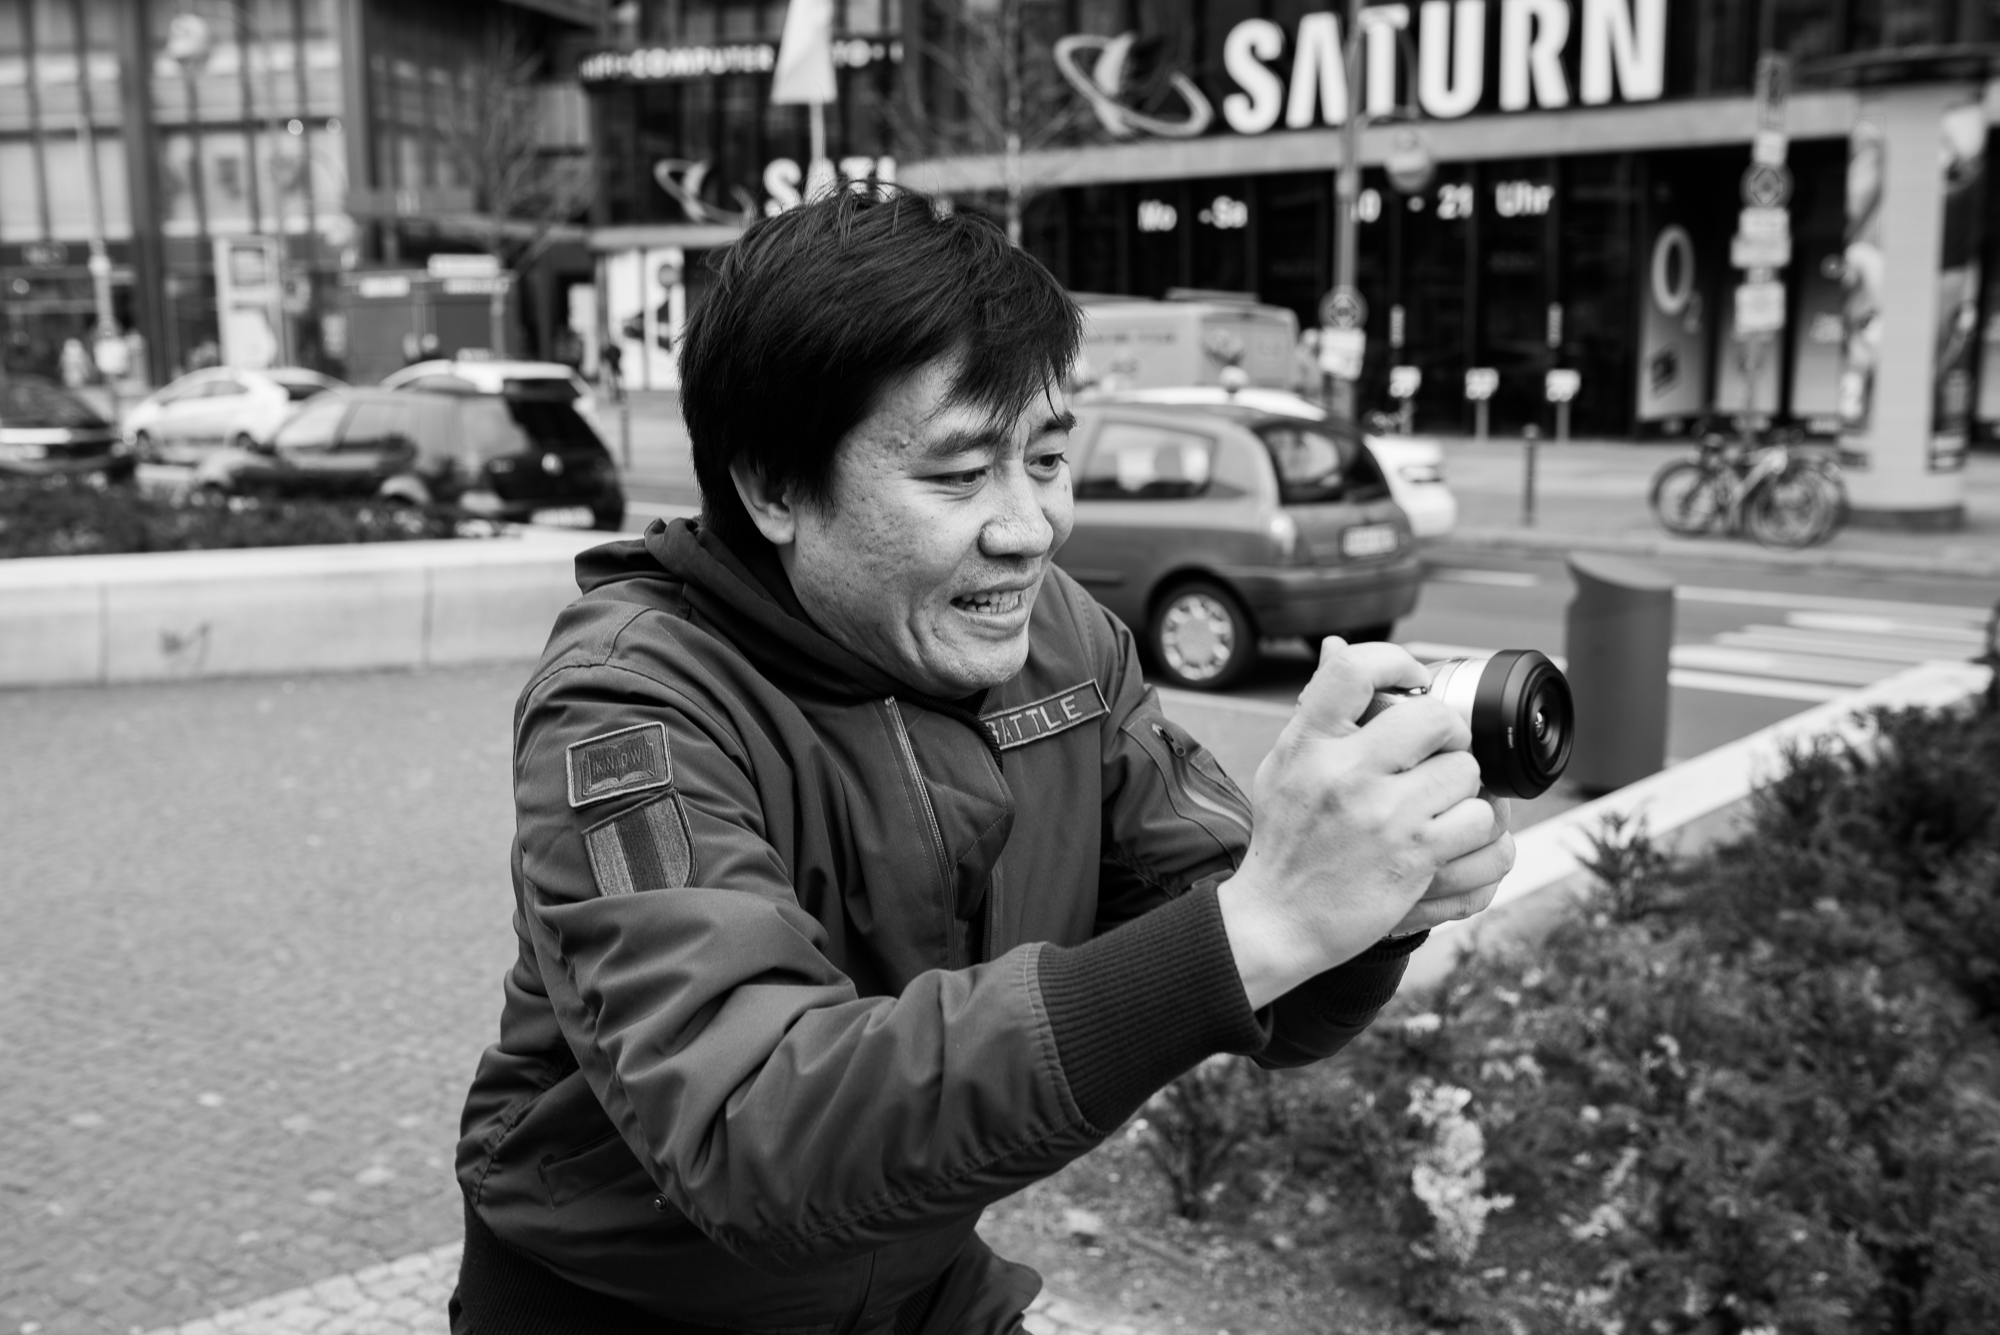
person, black and white, people, road, street, photography, monochrome, infrastructure, photograph, snapshot, streettauentzien, monochrome photography